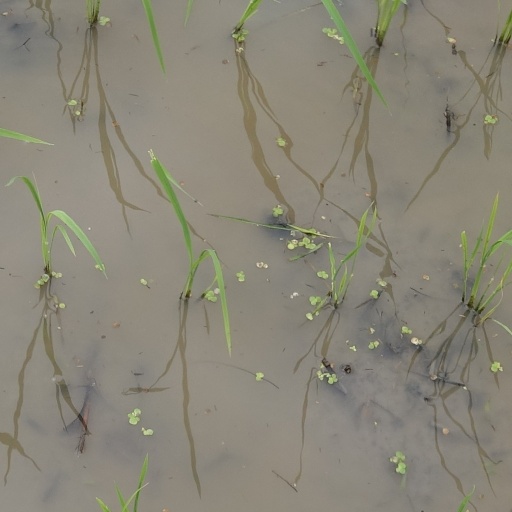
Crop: rice